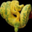
Label: snake